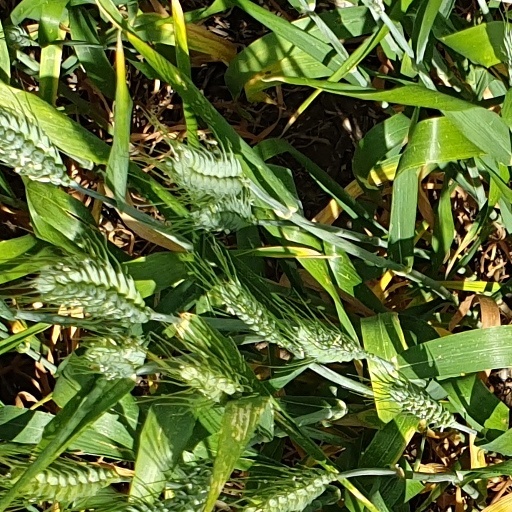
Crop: wheat